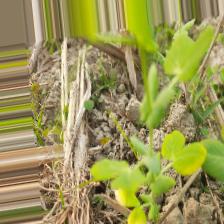
Label: Ascochyta blight